The Scout Association of Saint Vincent and the Grenadines

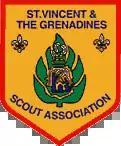

The Scout Association of Saint Vincent and the Grenadines is the national Scouting organization of Saint Vincent and the Grenadines. Scouting in Saint Vincent and the Grenadines started in 1911 and became a member of the World Organization of the Scout Movement (WOSM) in 1990. The coeducational association has 549 members (as of 2010).